Black Hills Central Railroad

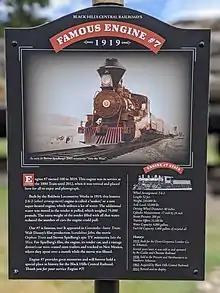
A plaque commemorating steam locomotive #7, an engine that has appeared in numerous films and series, is located on the grounds of the Hill City depot.

The narrow gauge operation began in 1957 and ran successfully for several years until a decision was made to extend the operation to Keystone, which included a change to standard gauge. The third rail was removed in 1964 (although as of 2022, the abandoned Oblivion Wye rails remain in place), and the locos and rolling stock were eventually divested to other heritage railways: Number 69 went to the Nebraska Midland Railroad in 1973, and then home to the White Pass in 2001. Number 9 went to the Georgetown Loop in Colorado in 1988. As of 2020, Number 69 is operable but has been stored since 2013, and Number 9 is on static display at Breckinridge, Colorado, having suffered mechanical damage in 2006.